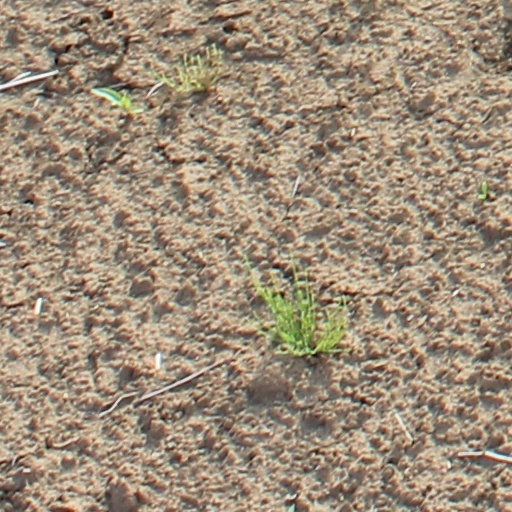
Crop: wheat